Bert McCracken

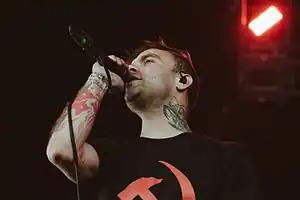
McCracken in 2014

Robert Edward McCracken (born February 25, 1982) is an American singer who is the lead vocalist and songwriter of the rock band the Used.